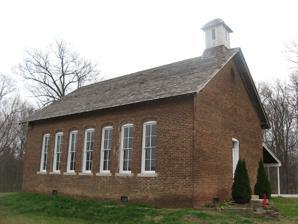
Building: Wilbur School
Country: United States of America
Year built: 1876
United States historic place Wilbur School U.S. National Register of Historic Places Wilbur School, December 2011 Show map of Indiana Show map of the United States Location Wilbur Rd., Wilbur , Gregg Township, Morgan County, Indiana Coordinates 39°30′50″N 86°29′19″W / 39.51389°N 86.48861°W / 39.51389; -86.48861 Area less than one acre Built c. 1876 ( 1876 ) Architectural style Italianate NRHP reference No. 93000473 Added to NRHP May 27, 1993 Wilbur School , also known as Wilbur Community Center, is a historic one-room school building located in Gregg Township , Morgan County, Indiana .  It was built about 1876, and is a one-story, gable front, brick building with Italianate style design elements.  It features double coursed segmental arched window openings.  A concrete block addition was constructed when the building was converted for use as a community centre . It was listed on the National Register of Historic Places in 1993. References